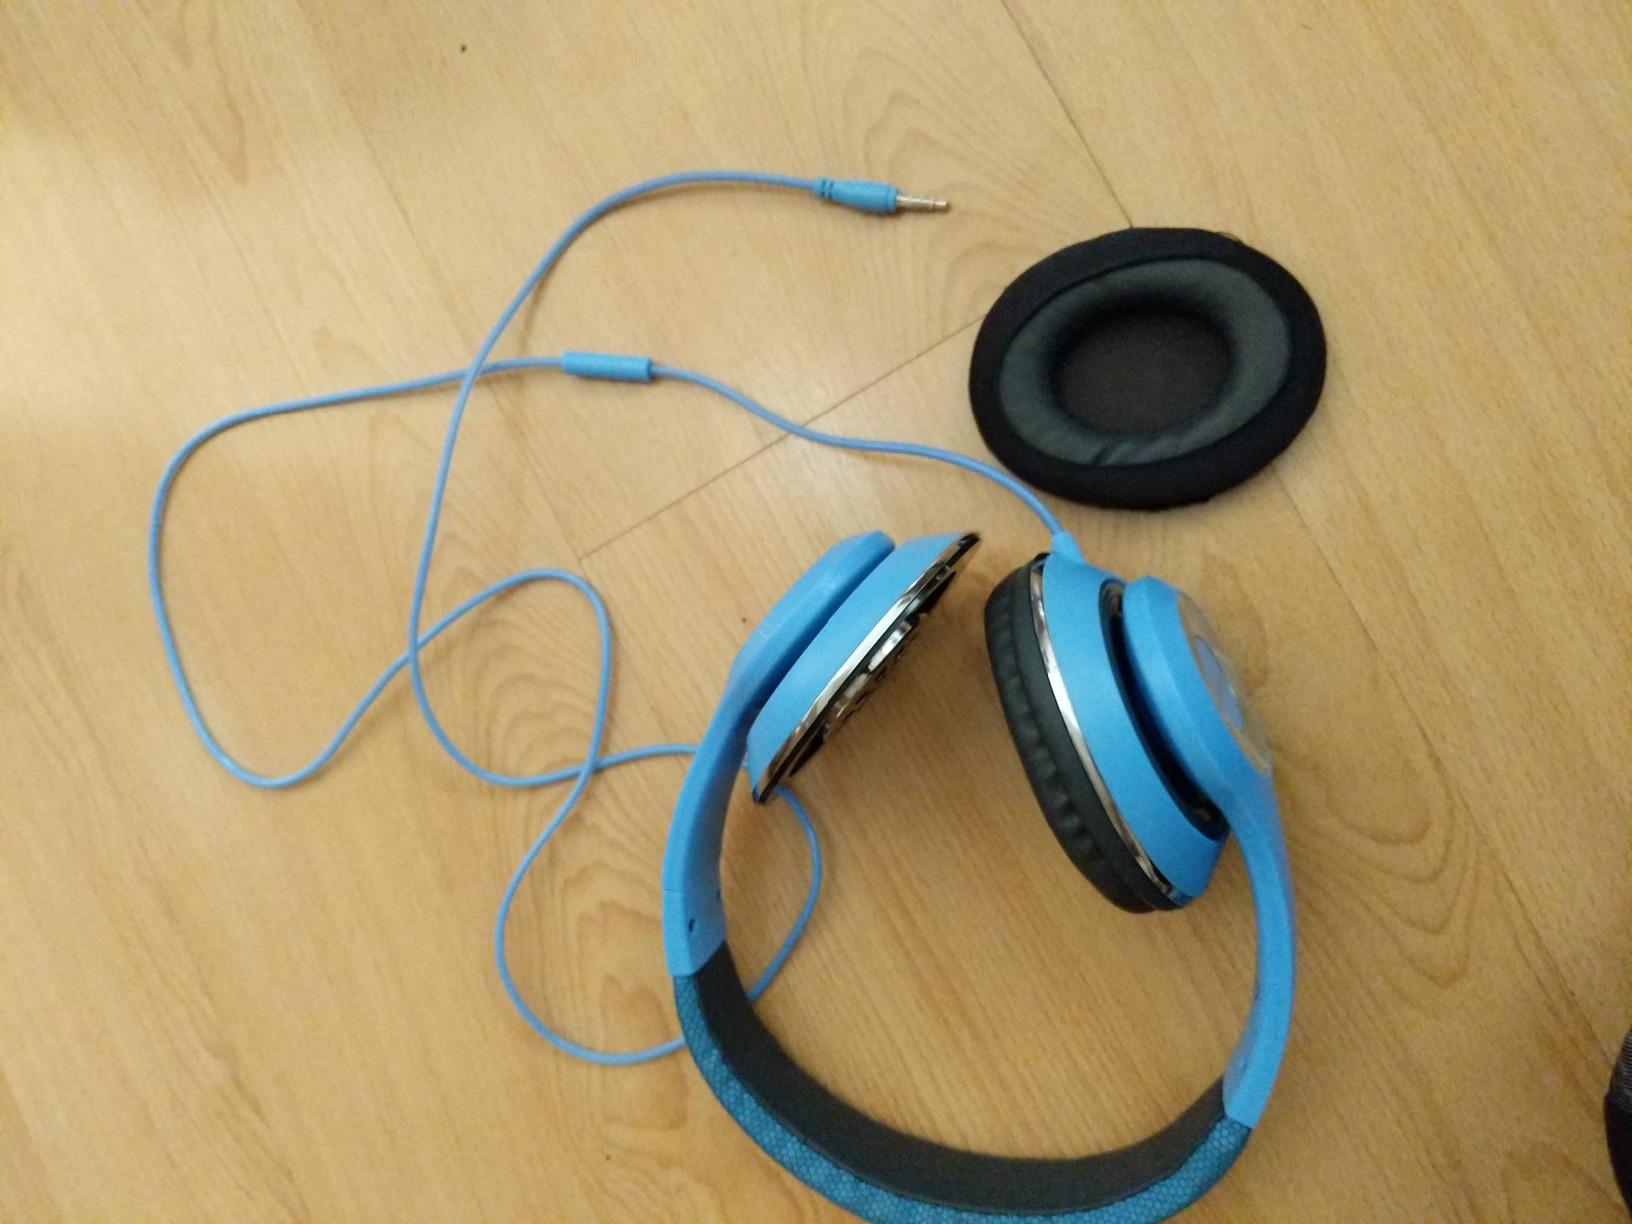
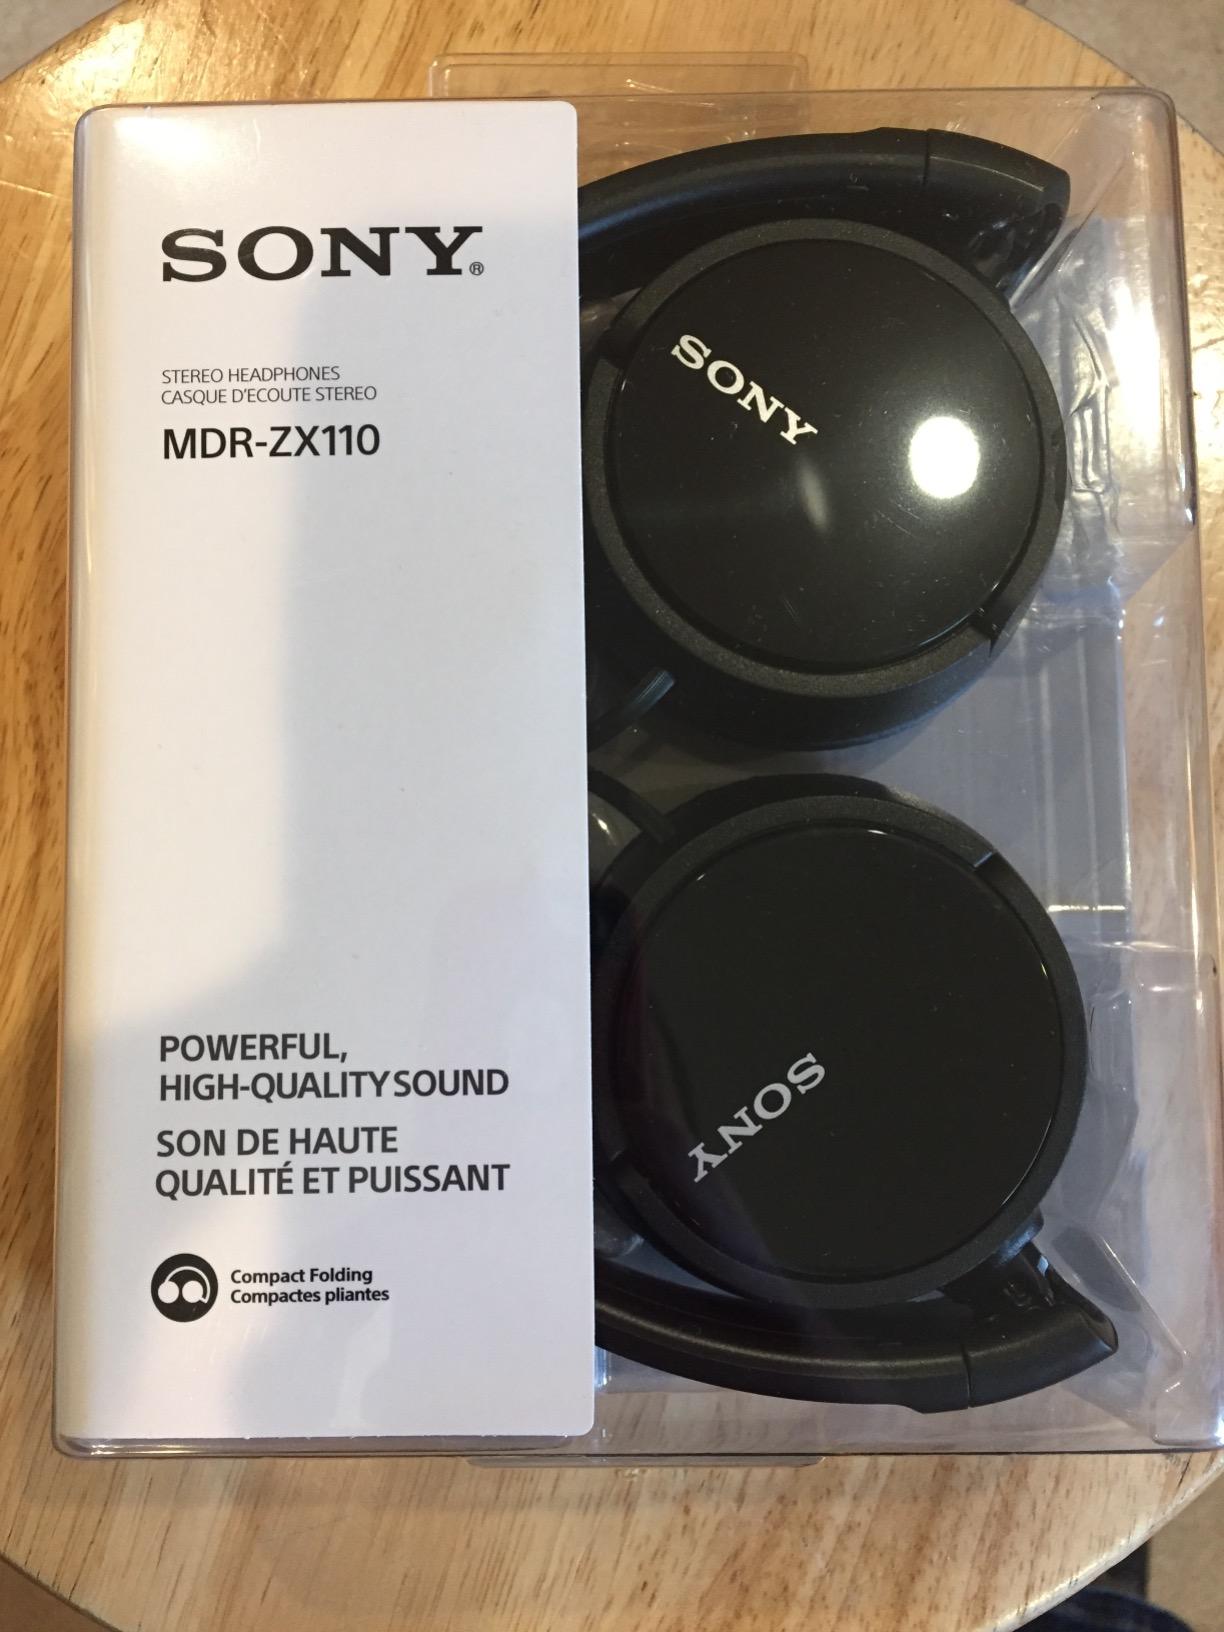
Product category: headphones
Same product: no